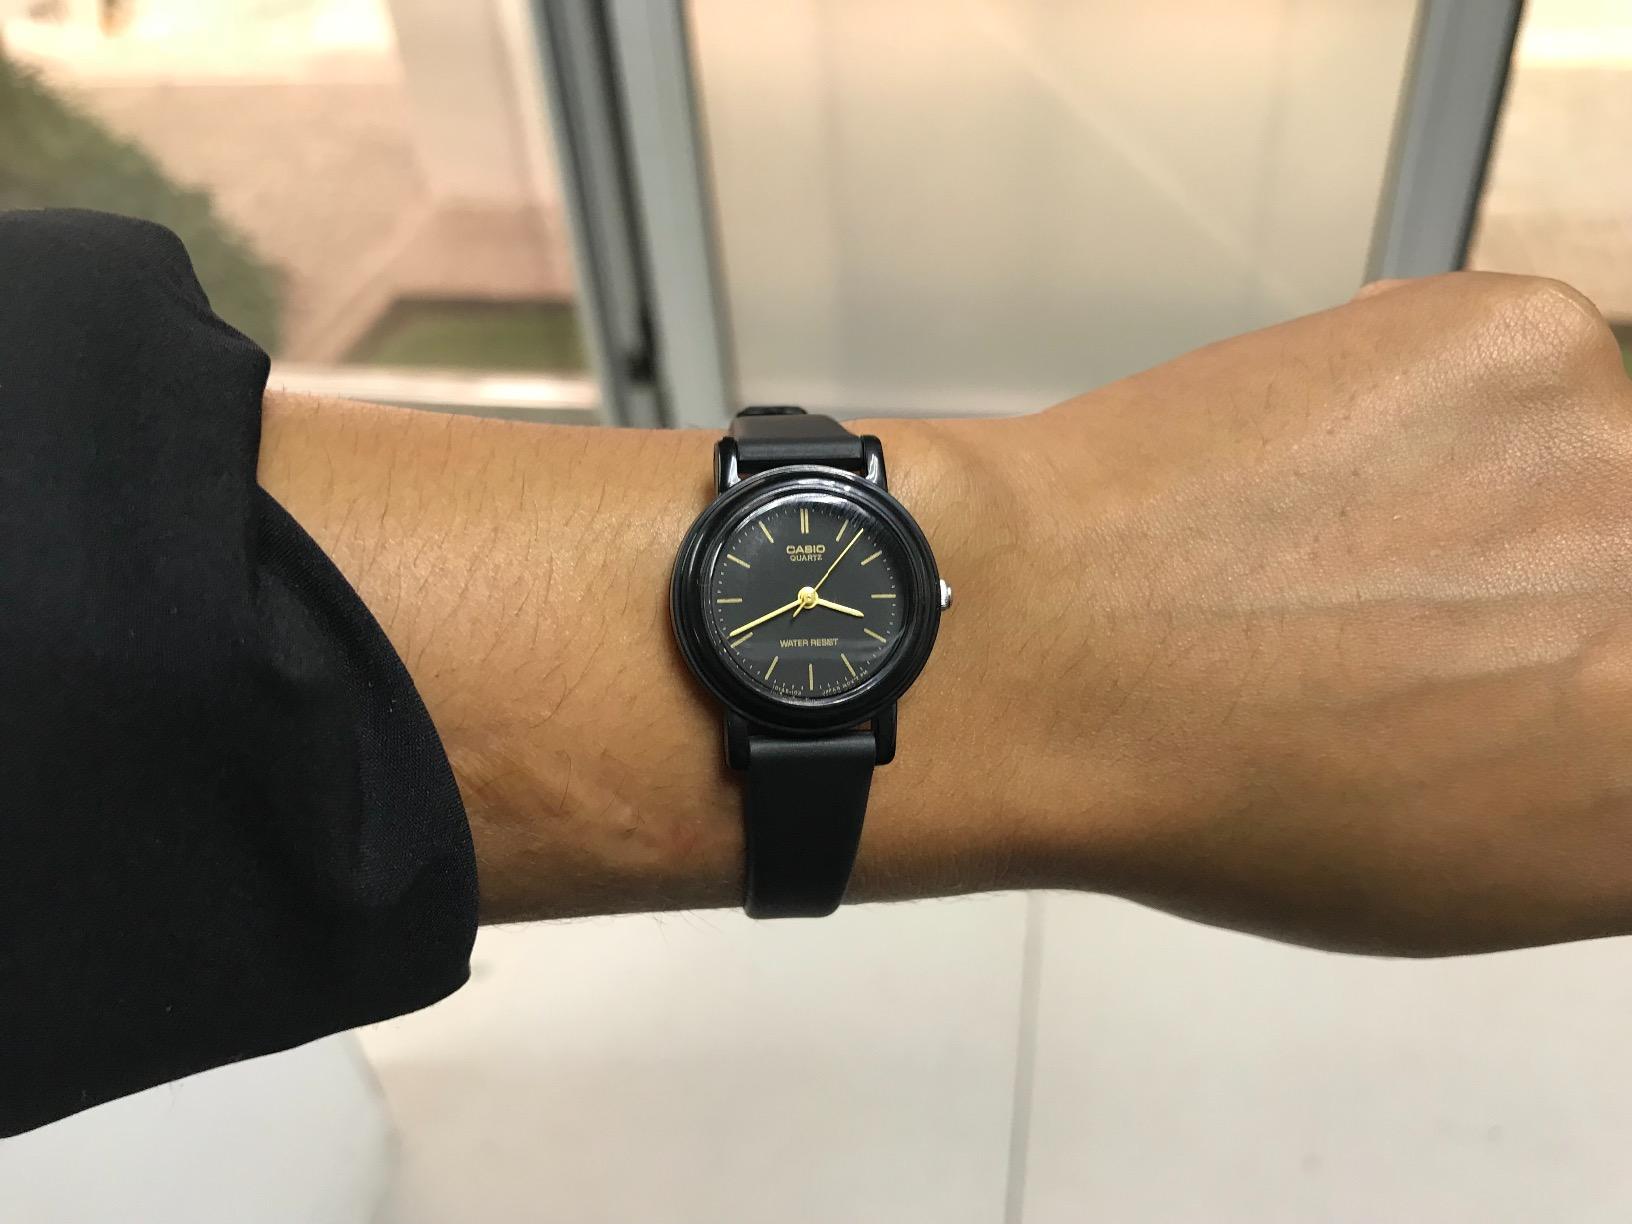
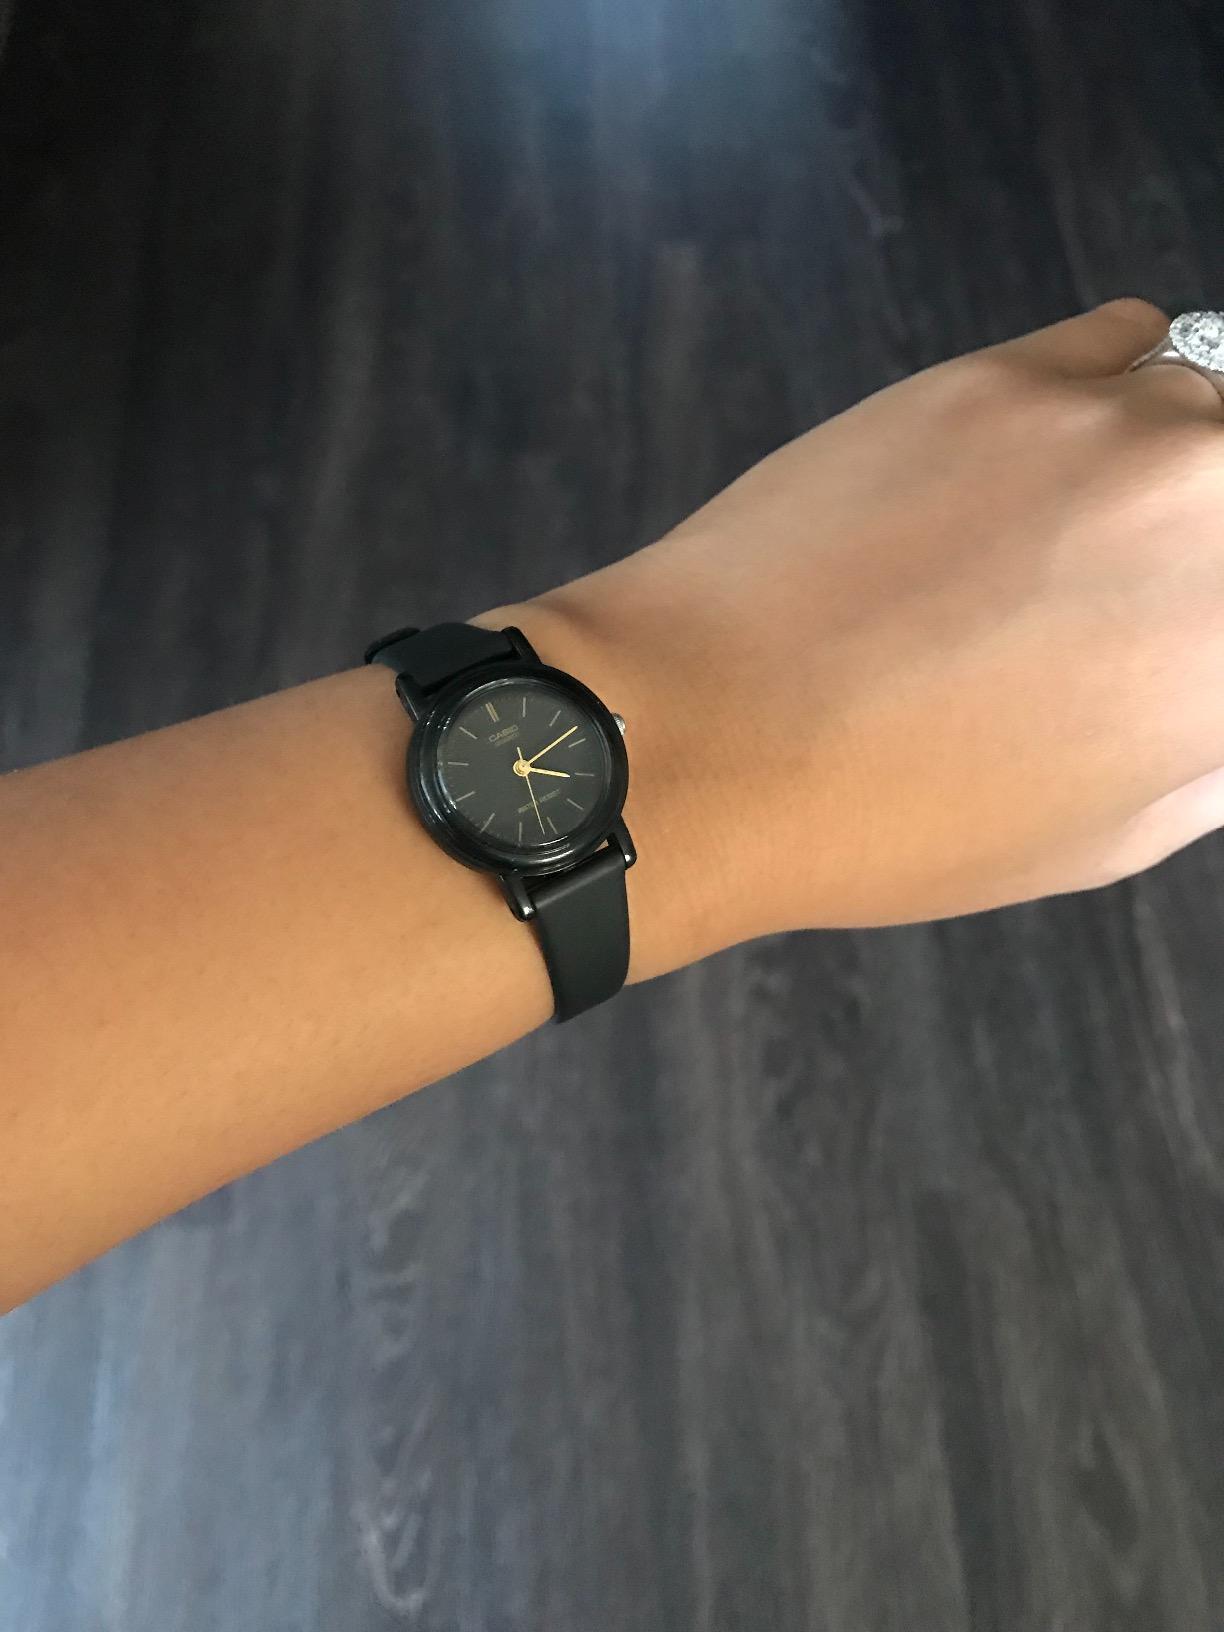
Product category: accessories_watch
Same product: yes